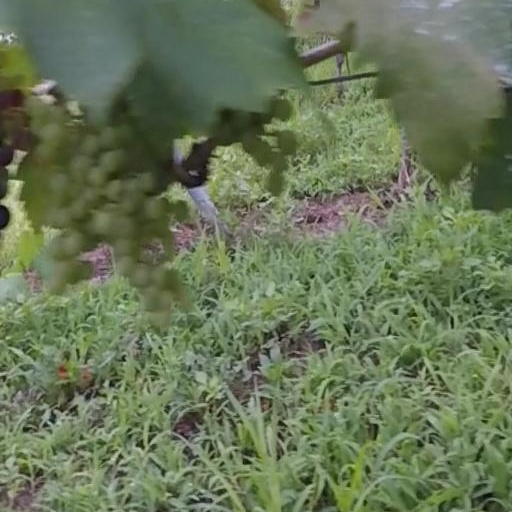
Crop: grape